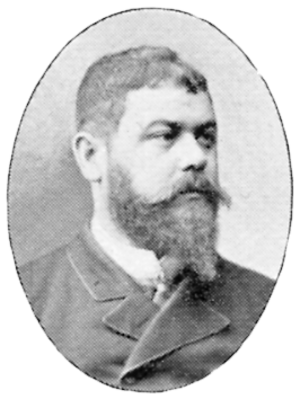
Carl Axel Hampus Axelson, né le 24 octobre 1854 à Stockholm et mort le 10 avril 1892 à Lund, est un peintre suédois de paysages, d'architecture et d'intérieur.